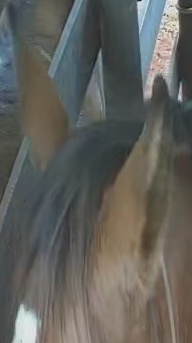
Face region: ears (position_of_ears)
Pain indicator: moderately_present